Broadcast law

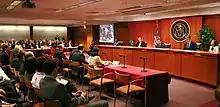
FCC public open meeting.

Broadcast law and Electricity law is the field of law that pertains to broadcasting. These laws and regulations pertain to radio stations and TV stations, and are also considered to include closely related services like cable TV and cable radio, as well as satellite TV and satellite radio. Likewise, it also extends to broadcast networks.